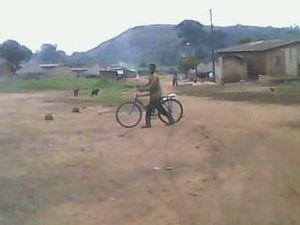
Gbogolo est une localité du centre de la Côte d'Ivoire et appartenant au département de Séguéla, Région du Worodougou. La localité de Gbogolo est un chef-lieu de communes dans le canton Tiéma. Le canton Tiéma comprend treize villages dans la sous-préfecture de Massala.